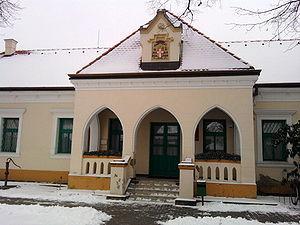
Hronovce est un village de Slovaquie situé dans la région de Nitra.